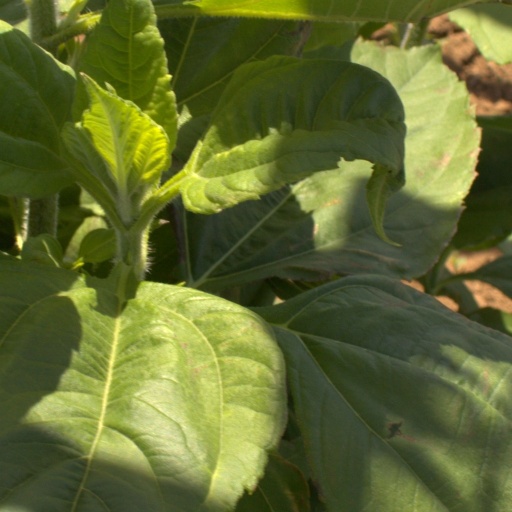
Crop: Jerusalem artichoke